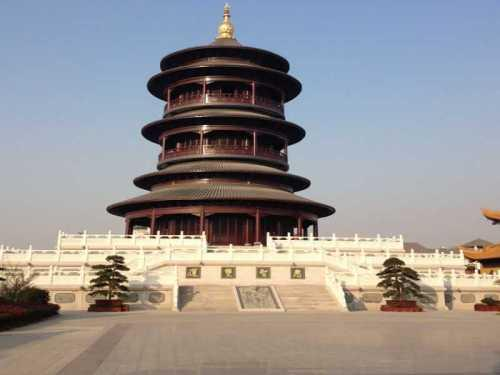
地标名称：圆通寺
所在城市：苏州市·吴江区